Hoylake Parade Community Centre

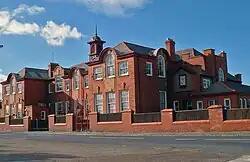

Hoylake Parade Community Centre is a multi-purpose public building located in Hoylake, Wirral, which serves as a community centre for the local area.